William Paterson University

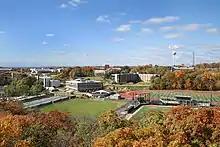
Aerial view of the campus; this picture was taken from the east end of the campus, with WPU's Wightman Field football stadium visible near the foreground.

William Paterson University is on a hilly, wooded campus in northern New Jersey in the suburban township of Wayne. The campus is located along the eastern town line of Wayne, and small parts of the campus are in the boroughs of Haledon and North Haledon, It borders on High Mountain Preserve, a forested area, nearly of wetlands and woodlands, and is 3 miles (4.8 km) west of the historic Great Falls in Paterson. New York City is to the east, the Jersey Shore is an hour's drive south, skiing is north, and the Meadowlands Sports Complex is a half-hour drive away.